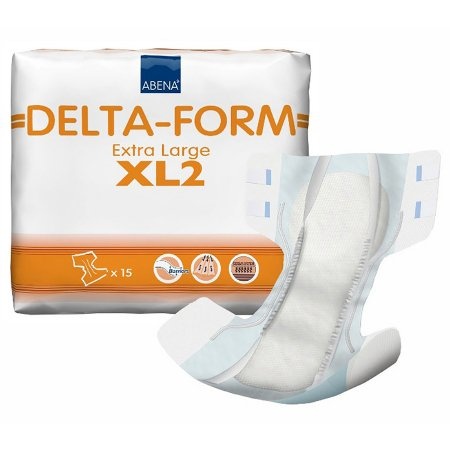
Abena North America Unisex Adult Incontinence Brief Abena® Delta-Form X-Large Disposable Moderate Absorbency - Case of 60 - 308875-CS
BRIEF, INCONT DELTA-FORM XL2 ADLT XLG Item Id 959529 MF Id# 308875 Brand Abena® Delta-Form Manufacturer Abena North America Country of Origin United States Absorbency Moderate Absorbency Application Incontinence Brief Backing Material Cloth-like Backing Color White Fastening Type Refastenable Tabs Gender Unisex Leg Style Elastic Gathers Size X-Large Size (Inches) 44 to 68 Inch Waist / Hip Topsheet Material Polymer Topsheet Type Contoured UNSPSC Code 53102303 Usage Disposable User Adult Features Tab-style fitted briefs Absorption capacity of 29 oz. Features include breathable side panels, stand-up leak guards, refastenable tape/velcro combo tabs, odor control polymers and wetness indicator
Brand: Abena North America
Category: Health & Beauty > Health Care > Incontinence Aids > Adult Diapers